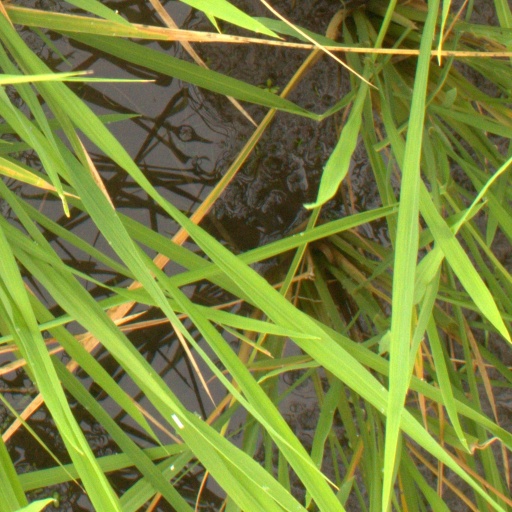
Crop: rice